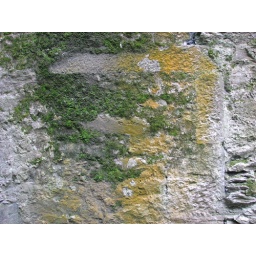
Mossy wall in the castle